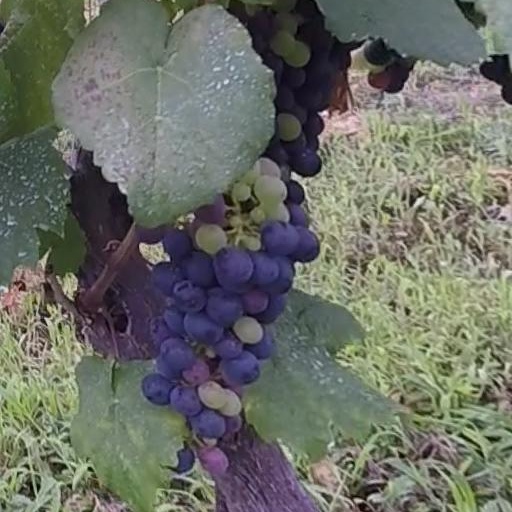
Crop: grape